Extended play

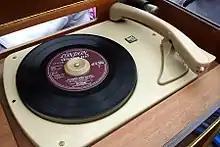
EP "Pat Boone Sings the Hits", compiling four songs by Pat Boone

Introduced by RCA in the US in 1952, EMI issued the first EPs in Britain in April 1954. EPs were typically compilations of singles or album samplers and were played at 45 rpm on 7-inch (18-cm) discs, with two songs on each side.